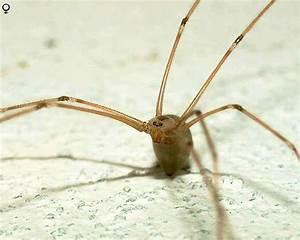
spider